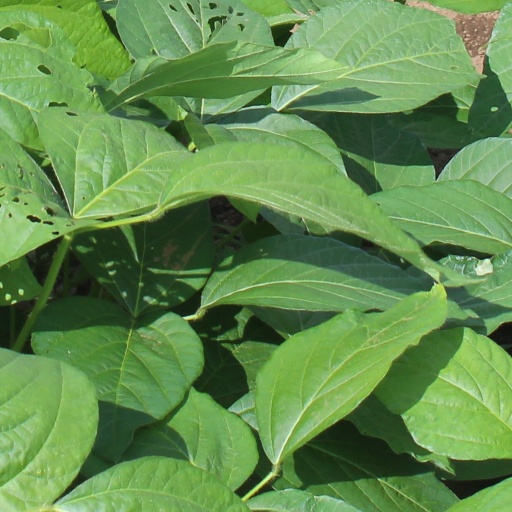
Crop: soybean